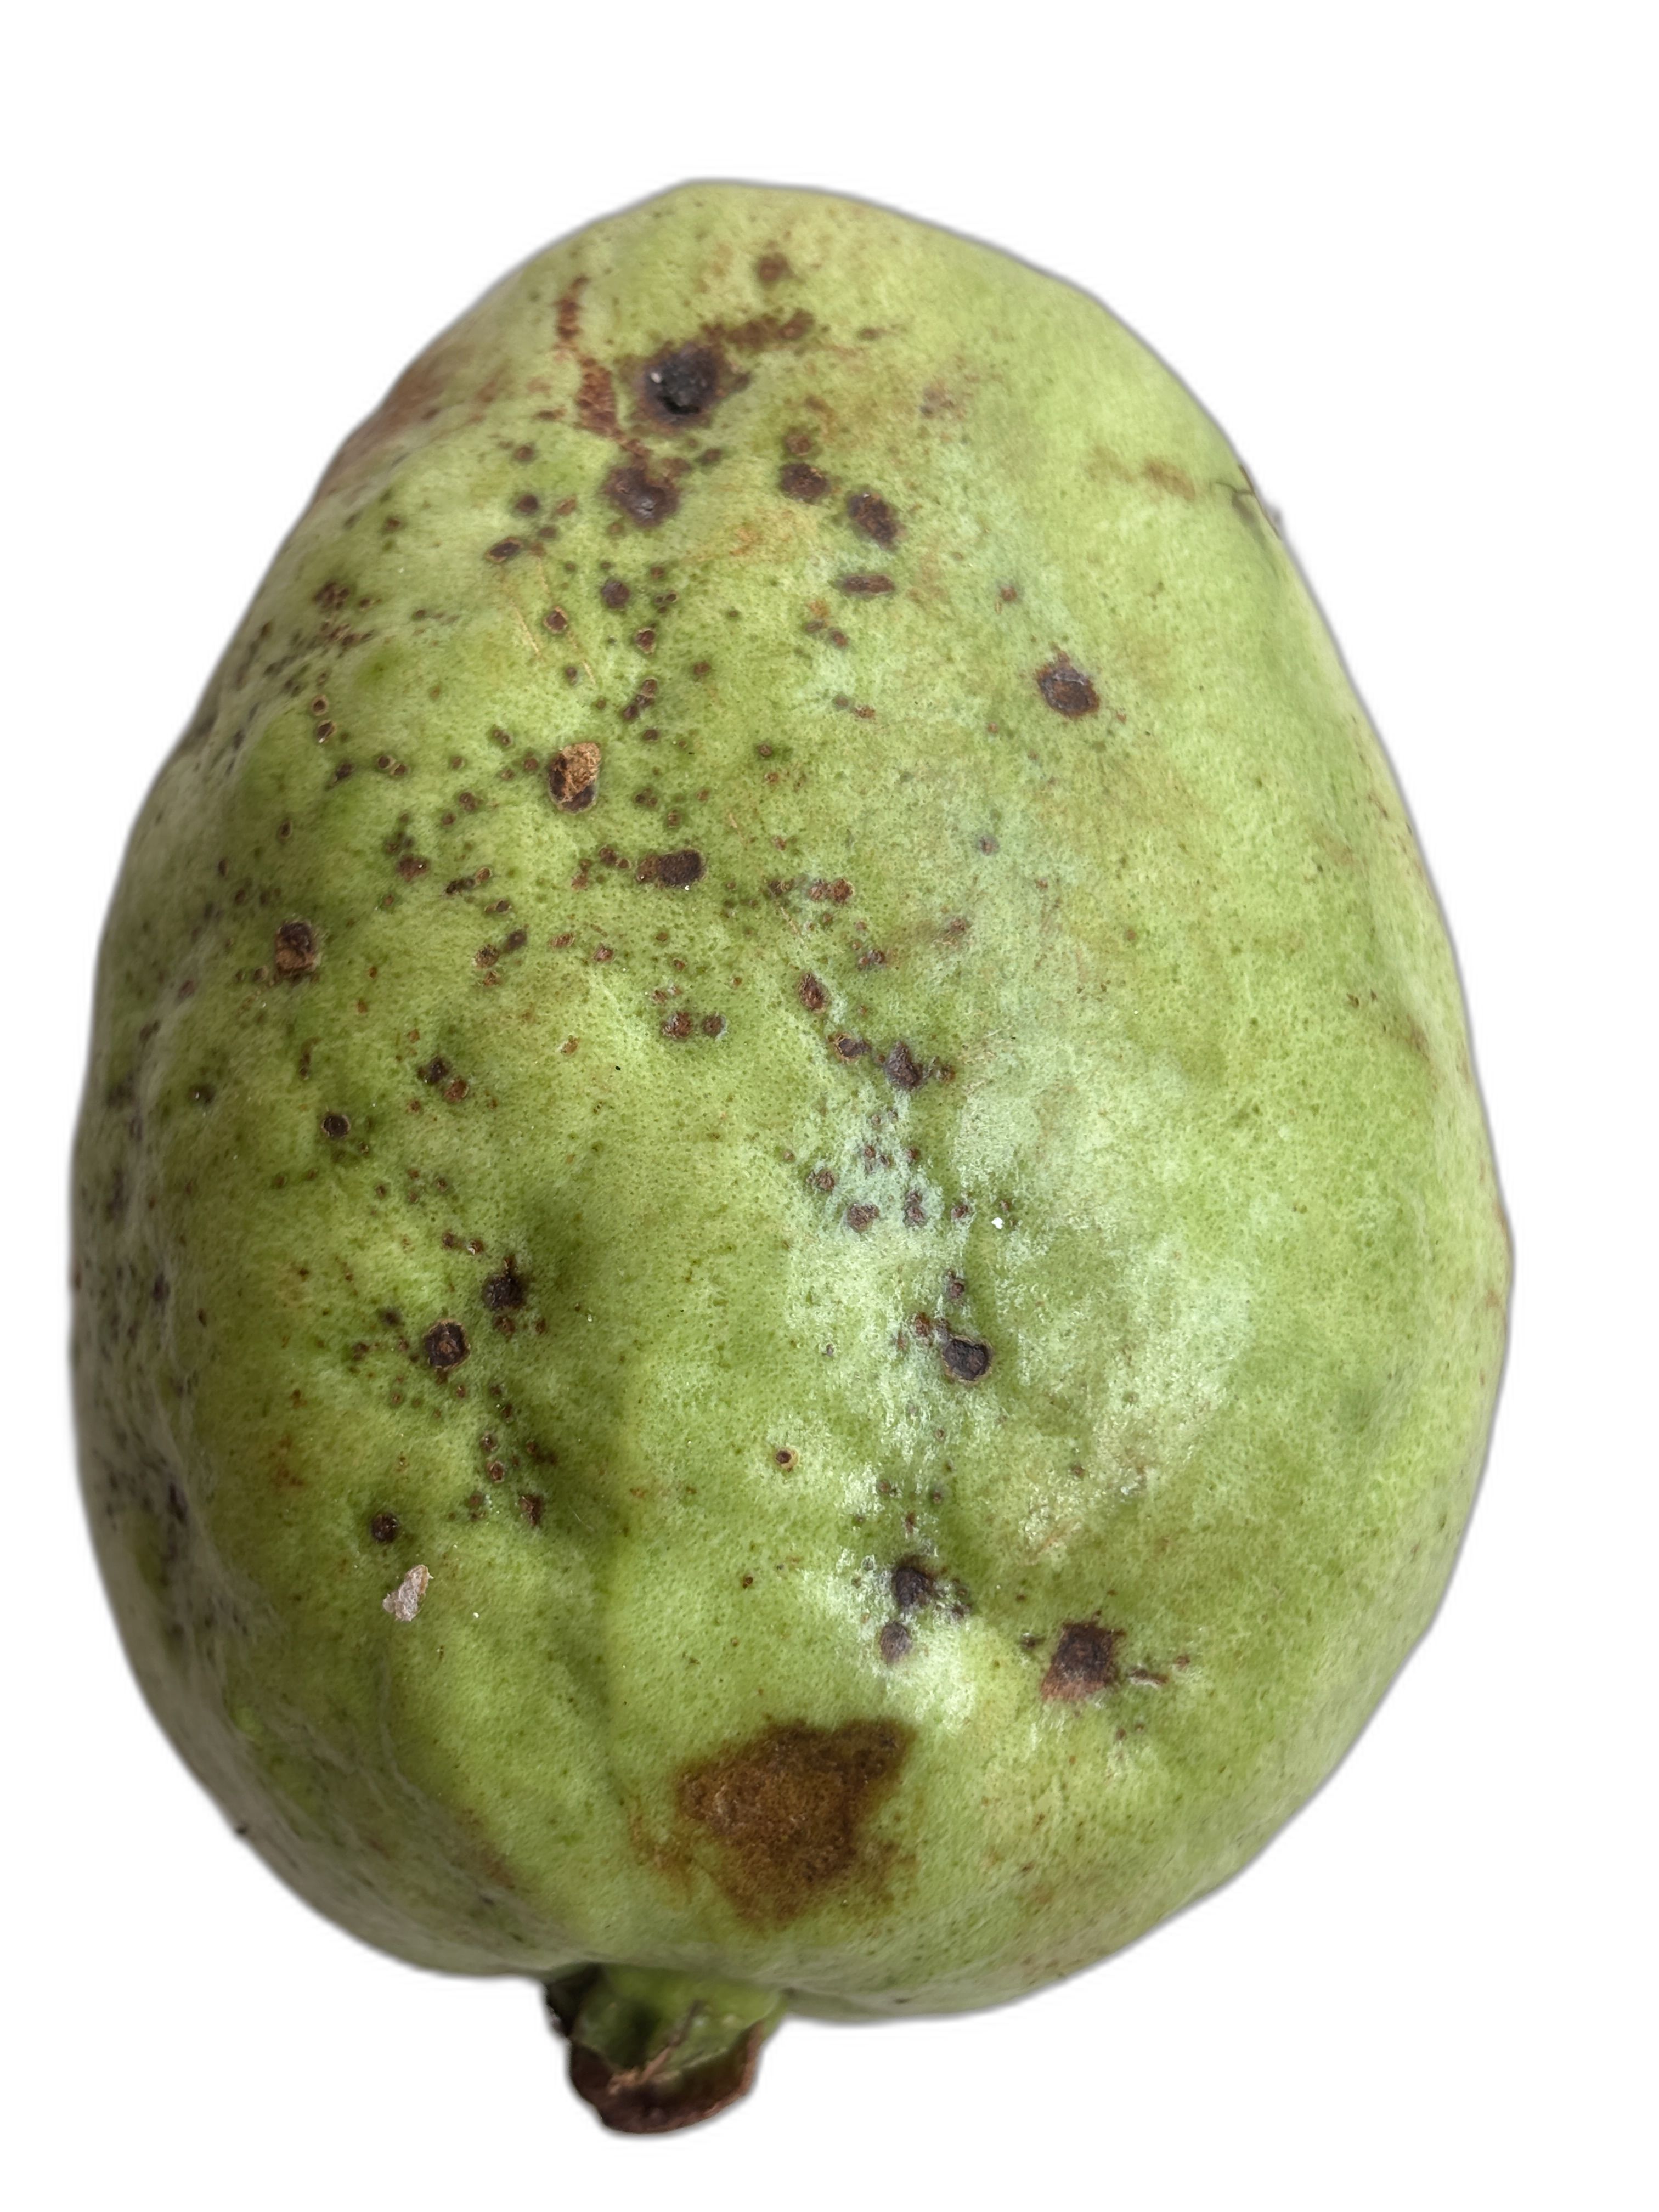
Plant part: fruit
Disease: Anthracnose